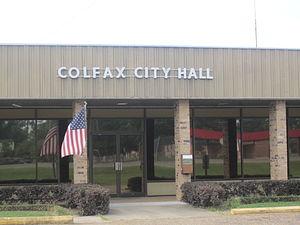
Colfax est une ville américaine, siège de la paroisse de Grant en Louisiane.